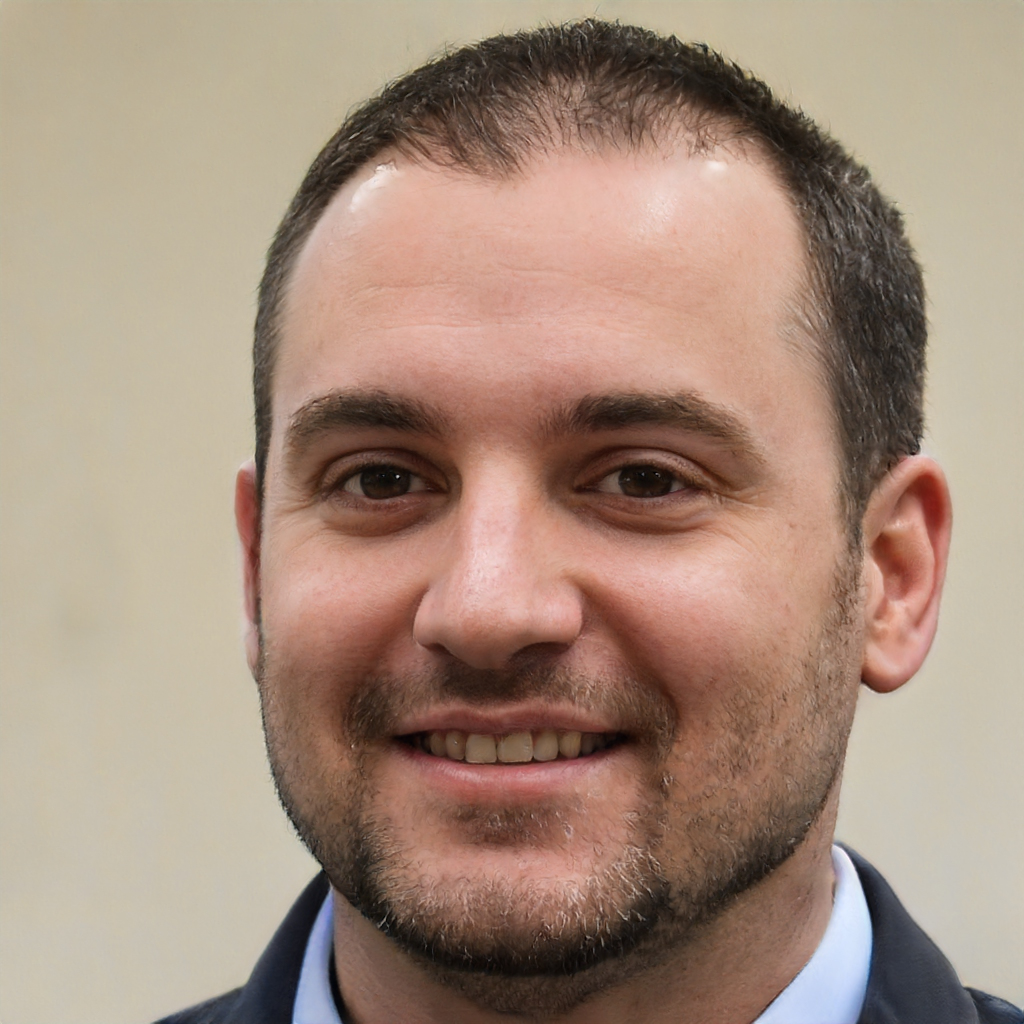
Gender: Male